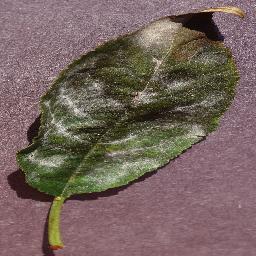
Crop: cherry
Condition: (including_sour)_powdery_mildew